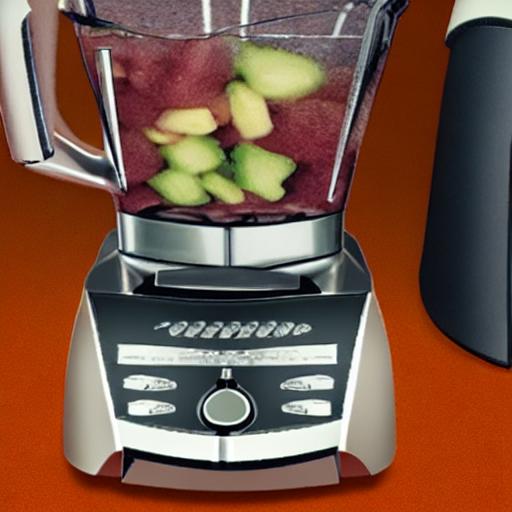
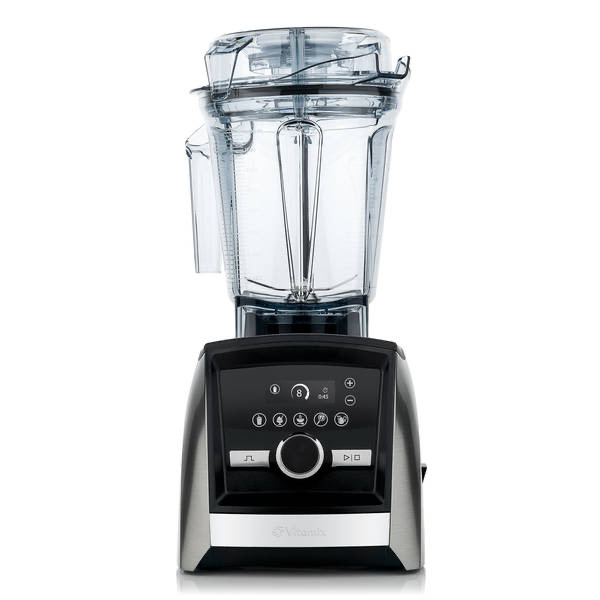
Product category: items_blender
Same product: no